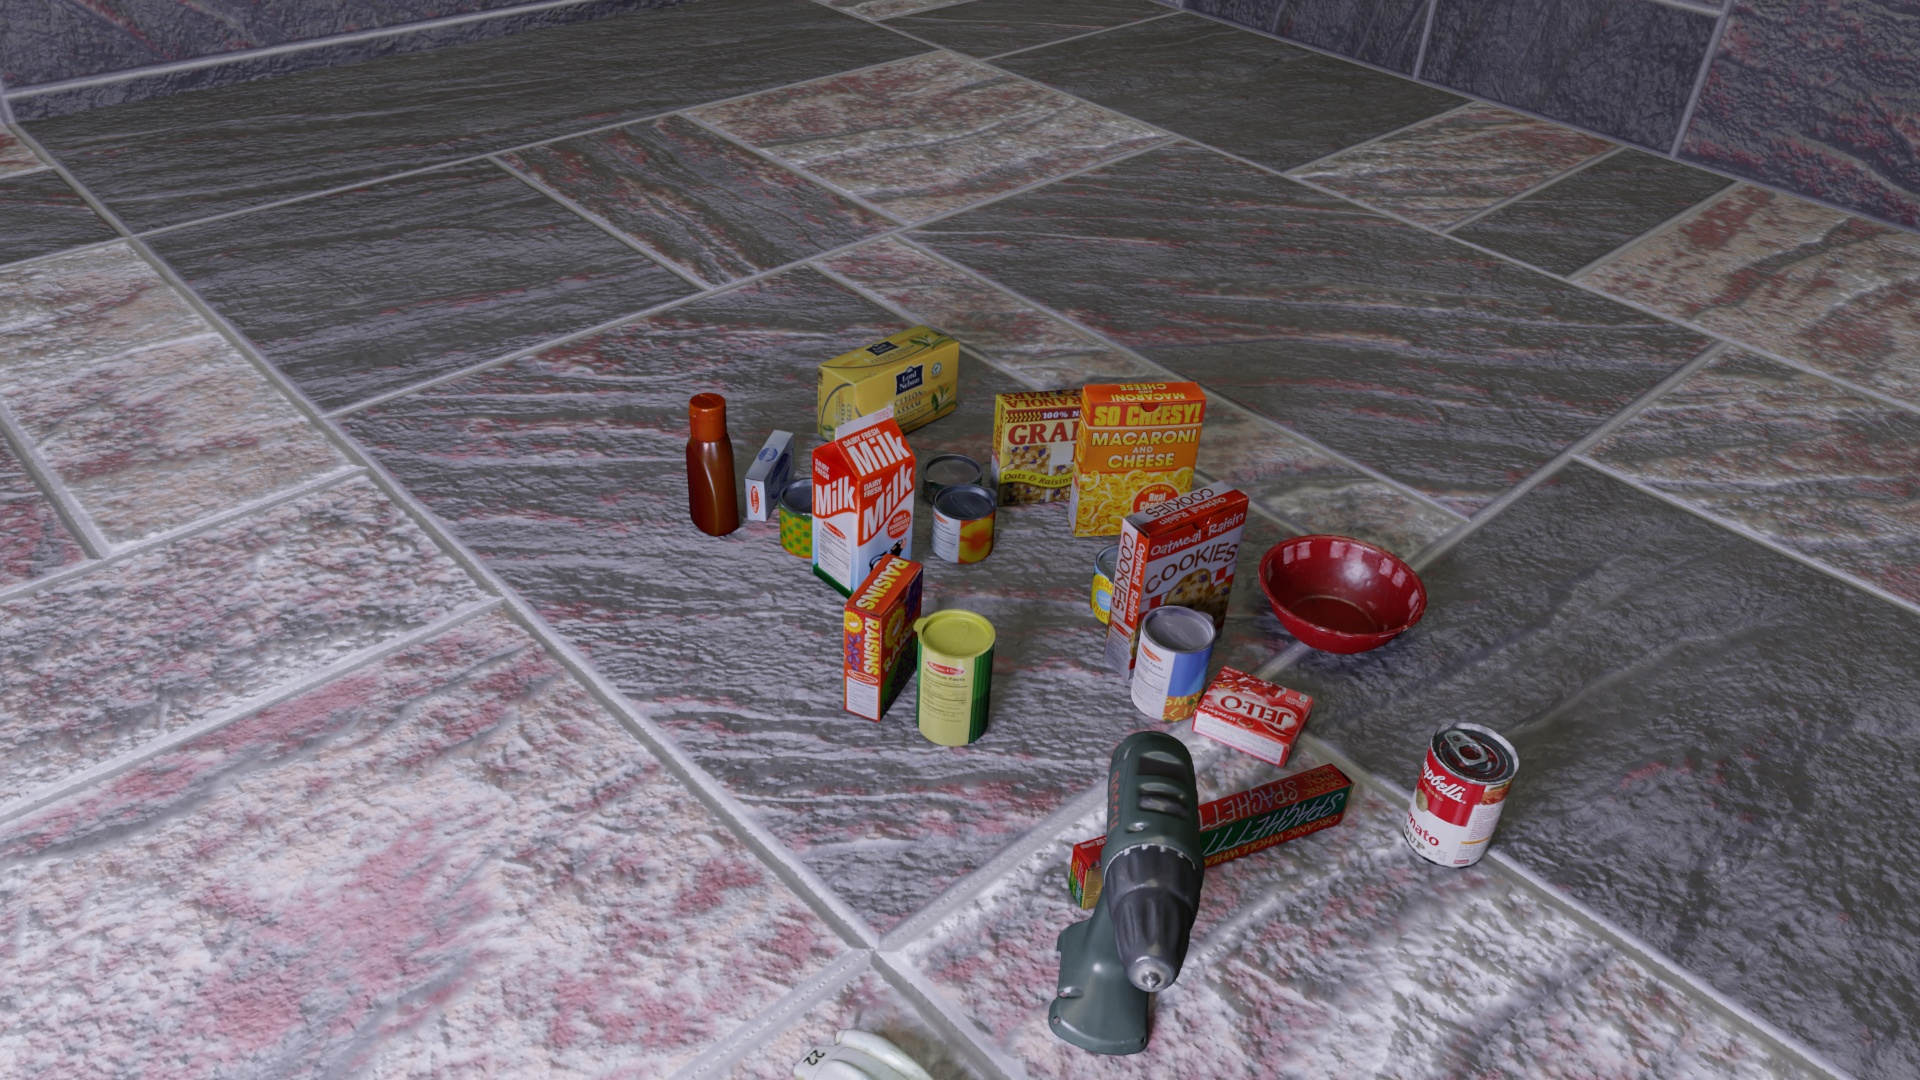
Question:
What are the eight normalized (x, y) image coordinates between 0 and 1 of the cuboid corners for the yogurt container designed for children with a vibrant orange strawberry theme? Your answer should be a list of normalized (x, y) image coordinates between 0 and 1 with bottom face first then top face, all counter-clockwise.
Answer: [(0.426042, 0.447222), (0.446875, 0.472222), (0.471354, 0.451852), (0.450521, 0.427778), (0.425521, 0.409259), (0.446875, 0.434259), (0.471875, 0.413889), (0.450521, 0.390741)]